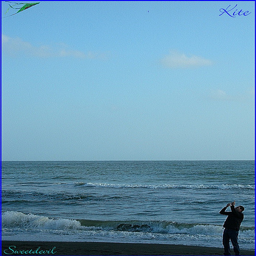
A man flying a kite over the ocean under a blue sky.
The man standing on the beach looks up at his flying kite.
A man stands near the water and looks up at a kite.
A man flies a kite near the ocean.
A man is flying a kite near the ocean.